1852–53 United States Senate elections

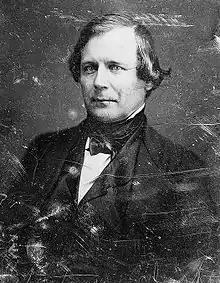
Senator William K. Sebastian

On December 20, 1852, Democrat William R. King resigned due to poor health. On January 14, 1853, Democrat Benjamin Fitzpatrick was appointed to continue the term, and he was elected November 28, 1853, to finish the term.